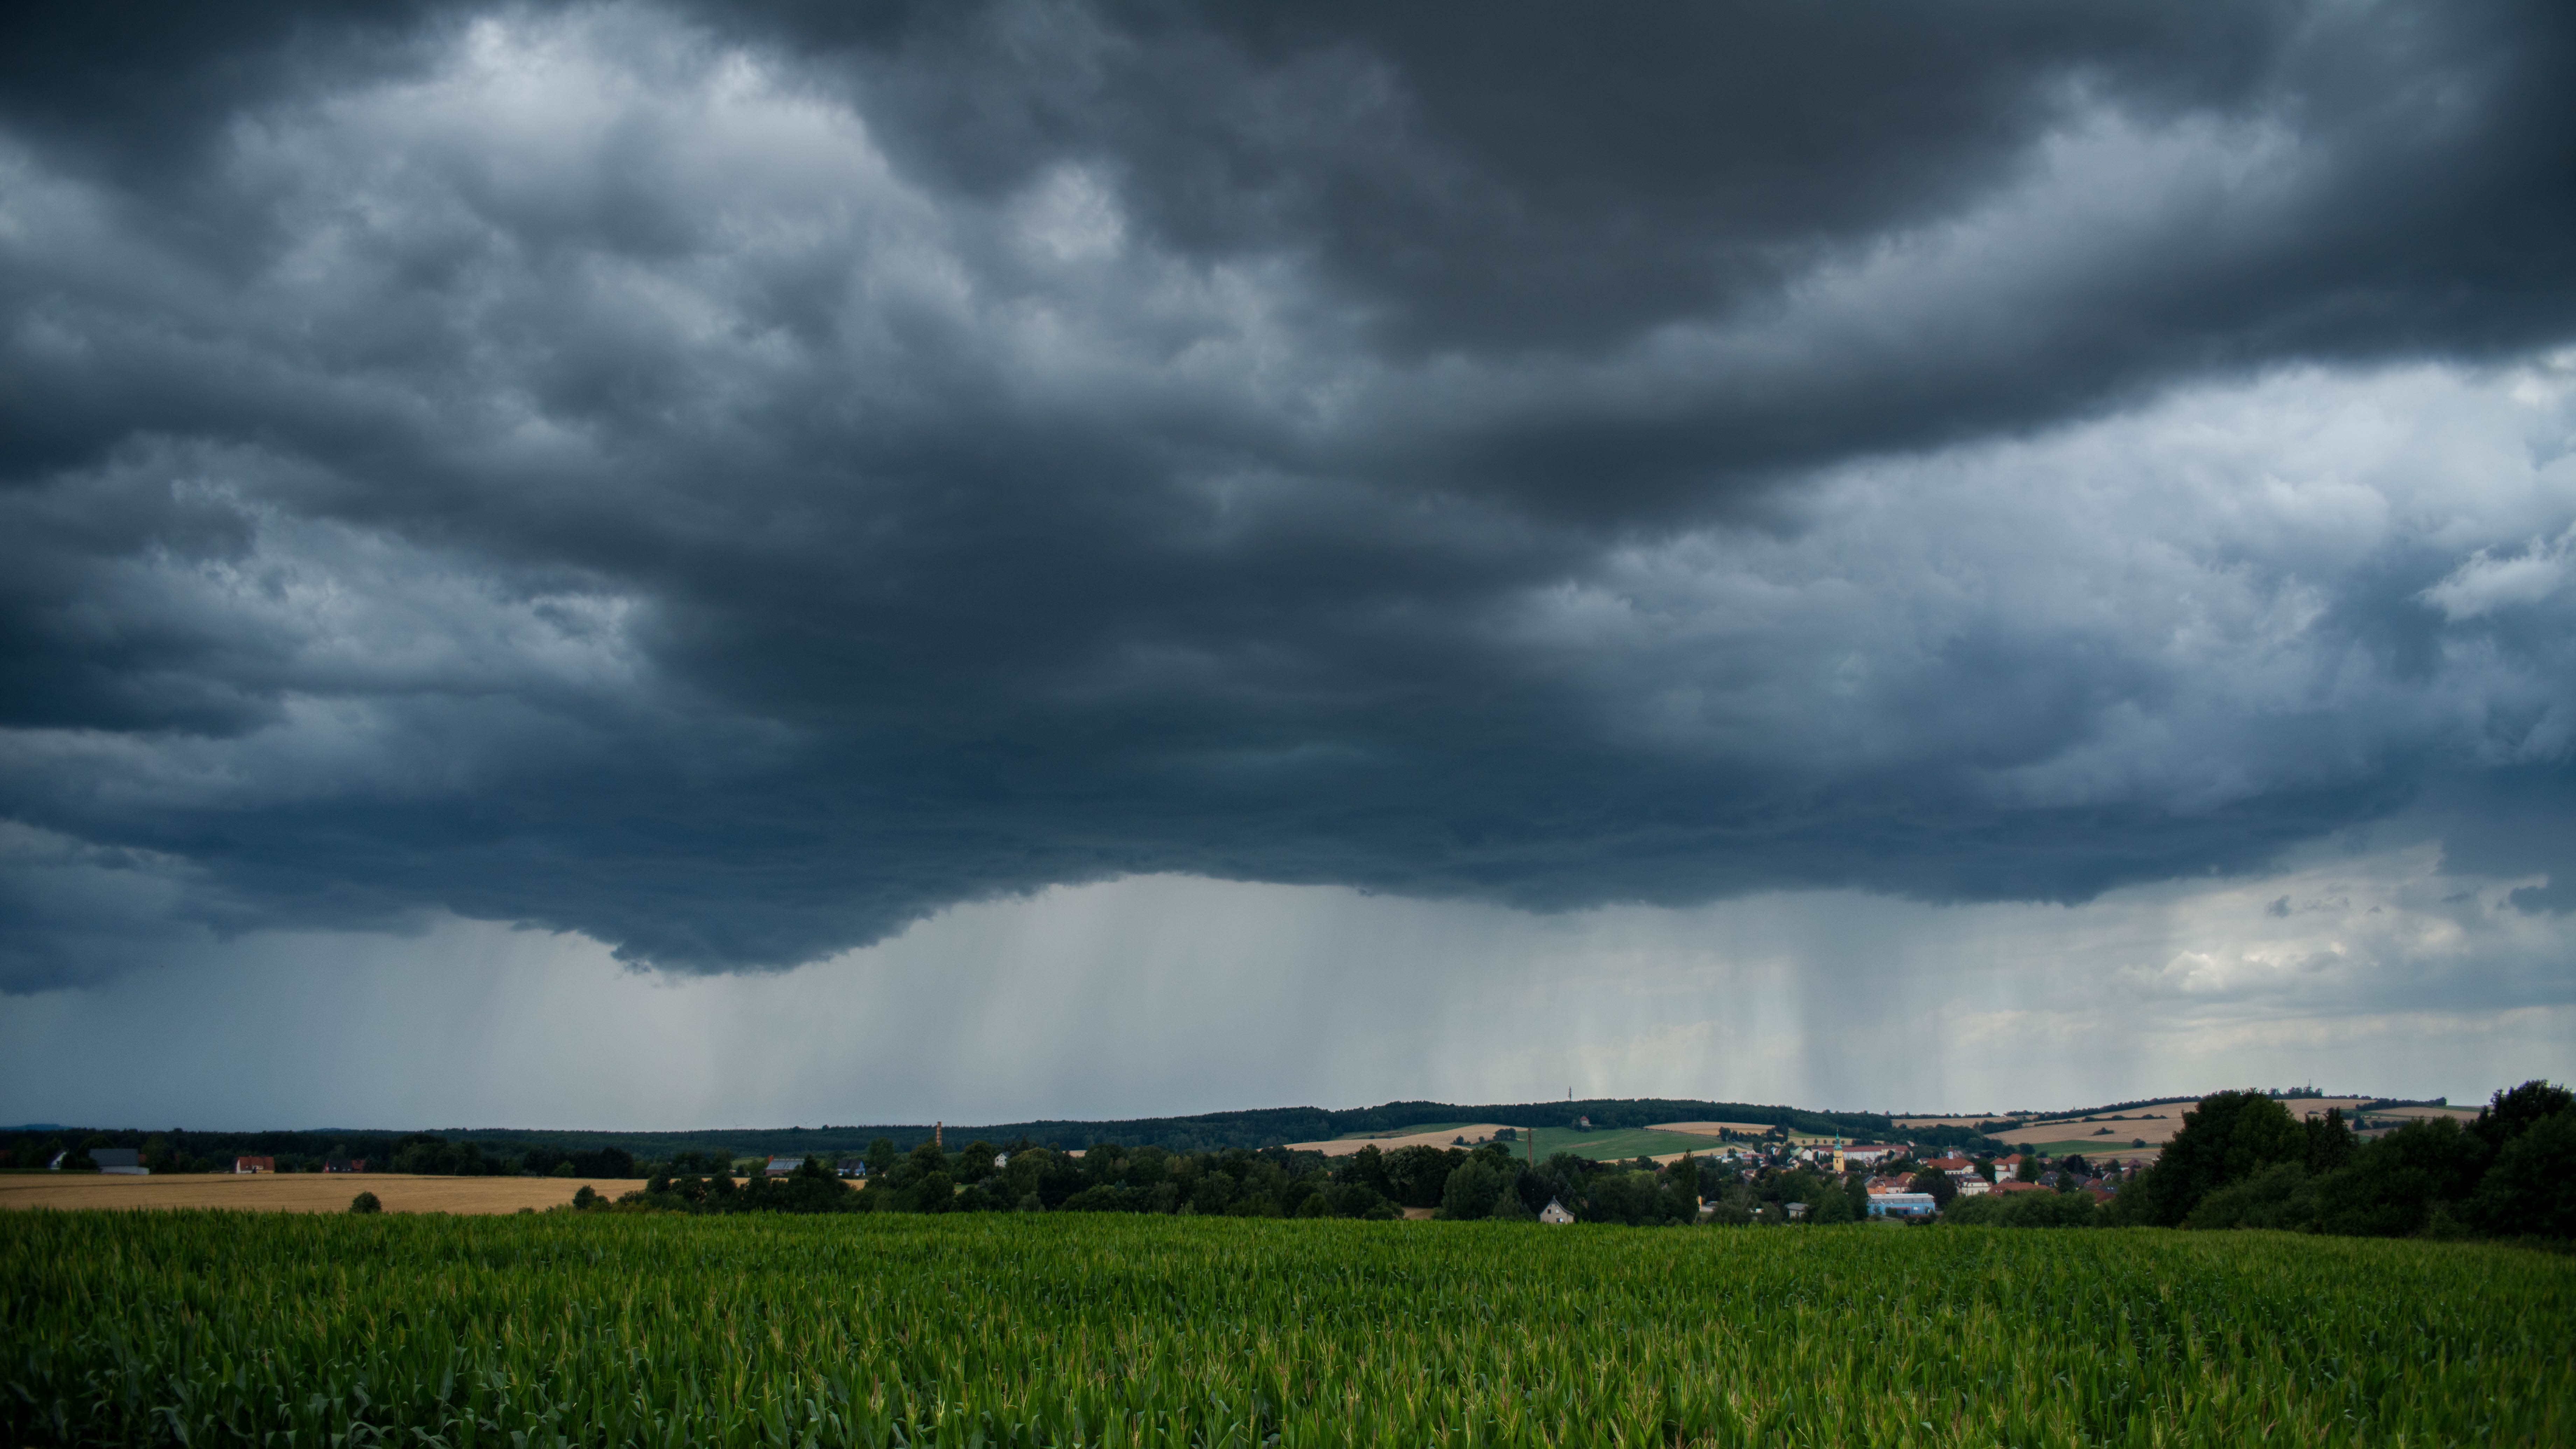
landscape, tree, grass, horizon, cloud, sky, field, meadow, prairie, sunlight, rain, atmosphere, land, daytime, storm, cumulus, highland, plain, thunder, clouds, cool image, grassland, thunderstorm, cool photo, saxony, rainstorm, phenomenon, dark clouds, clouds form, rural area, covered sky, cloudiness, meteorological phenomenon, shiver, atmosphere of earth, computer wallpaper, ecoregion